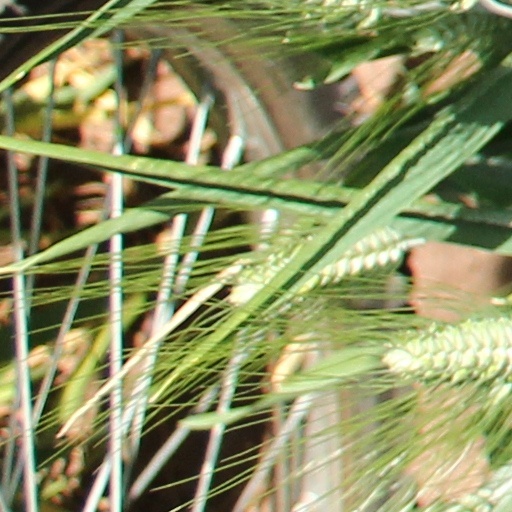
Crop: wheat